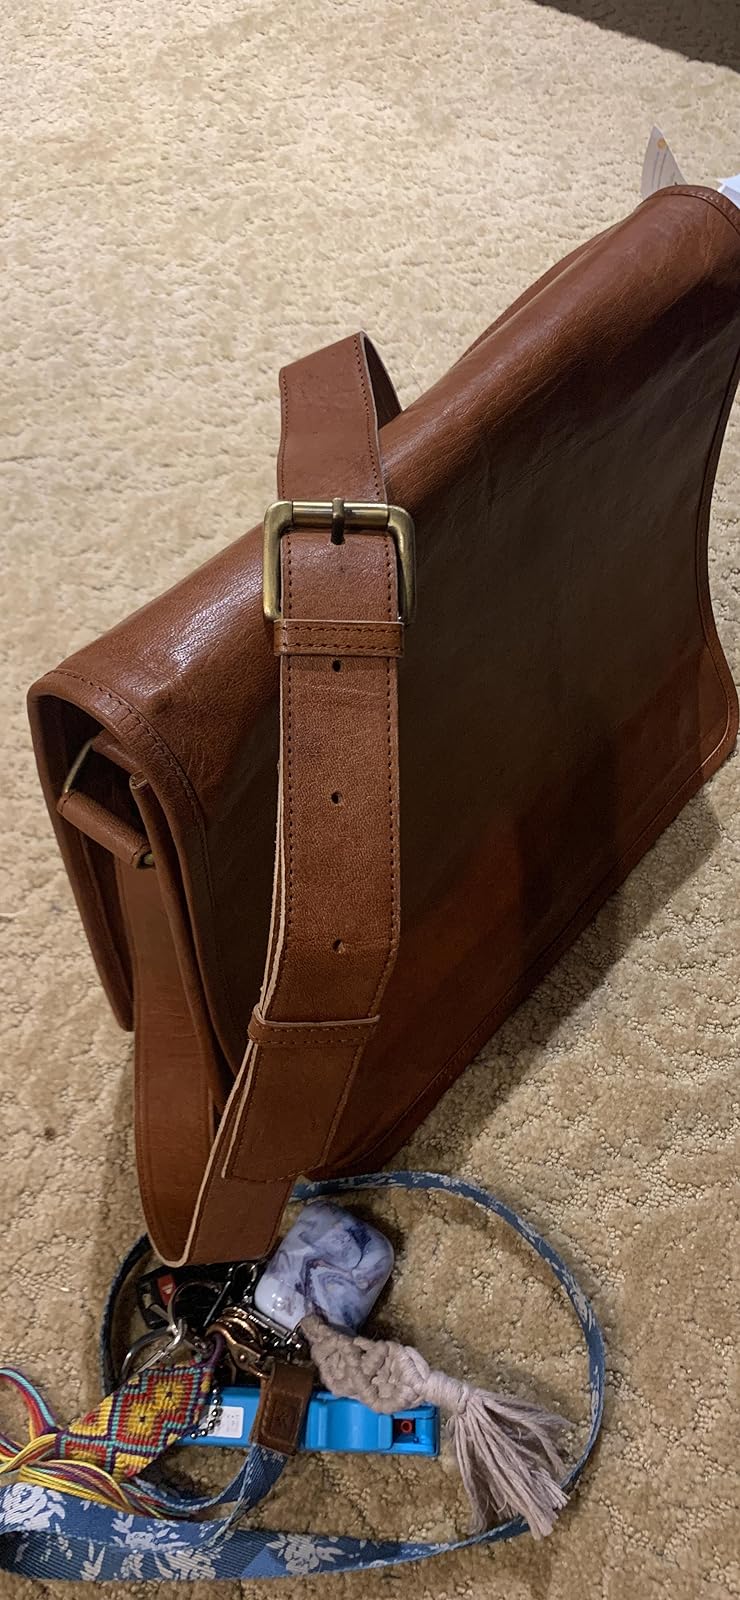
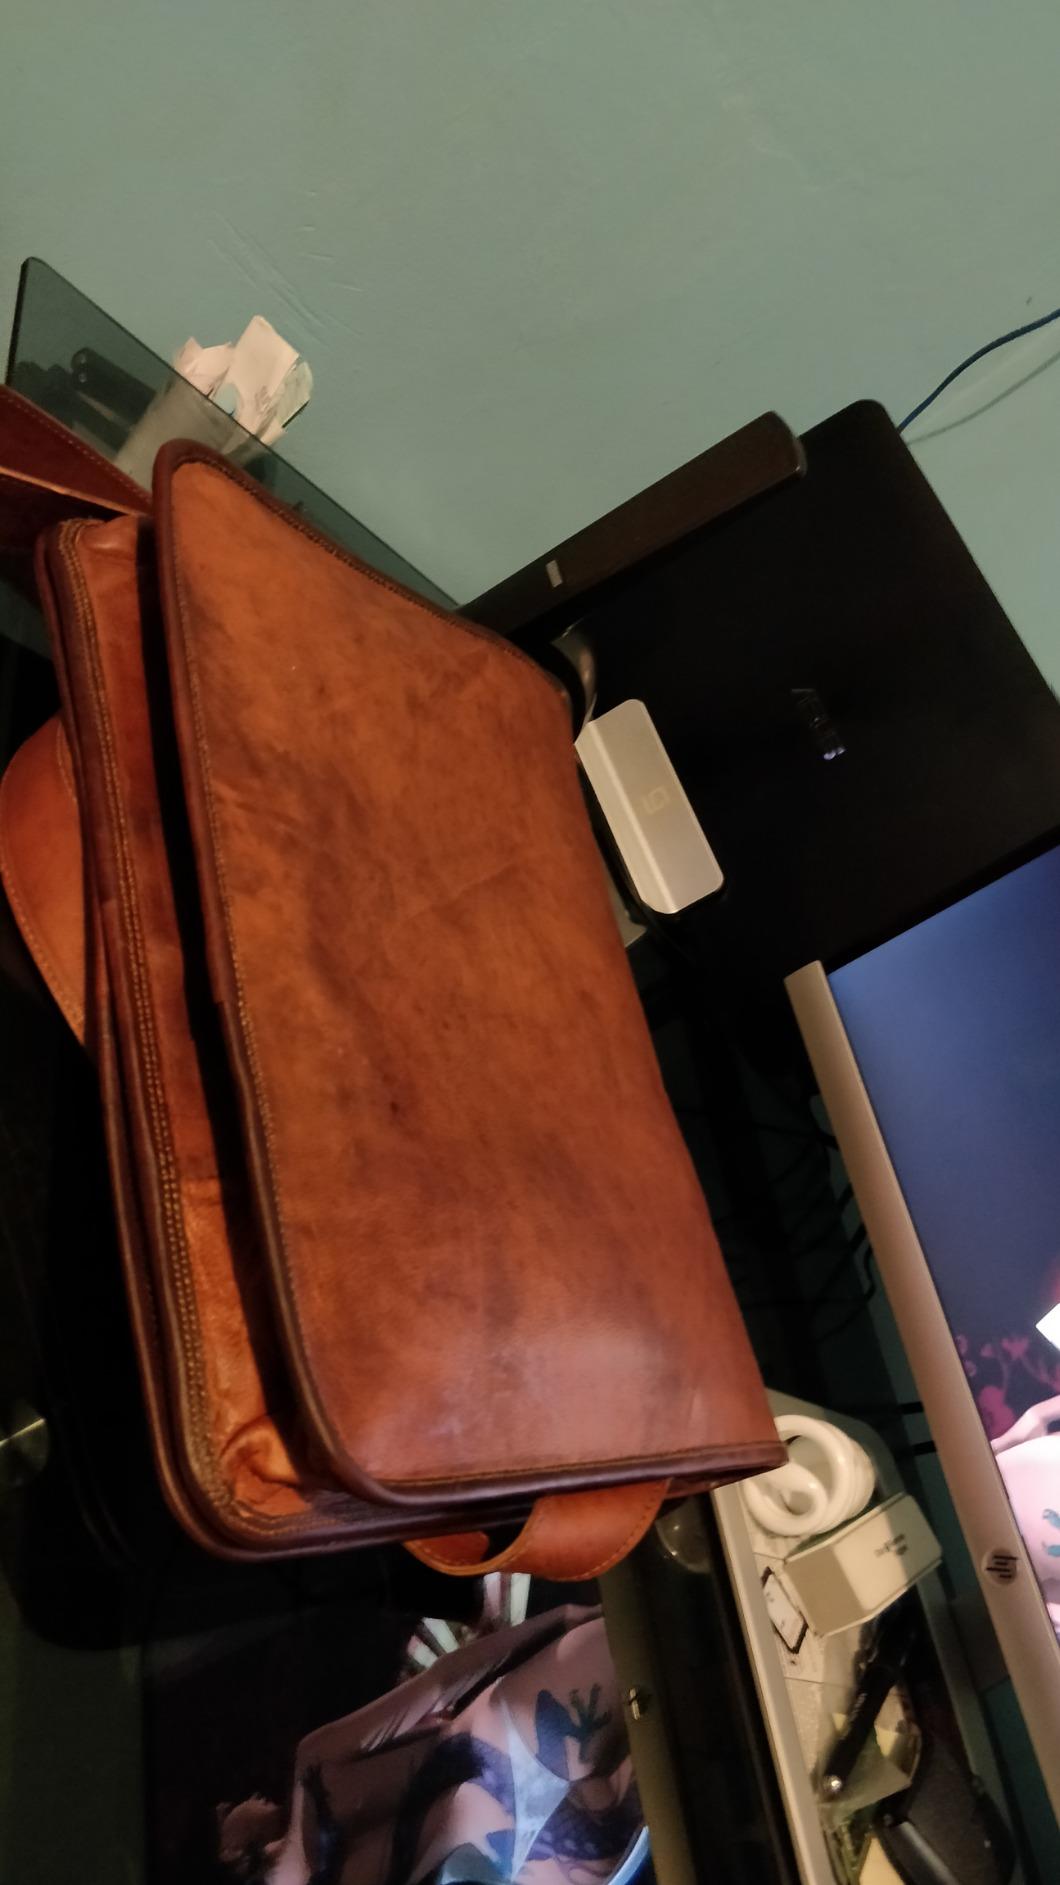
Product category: bag
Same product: yes